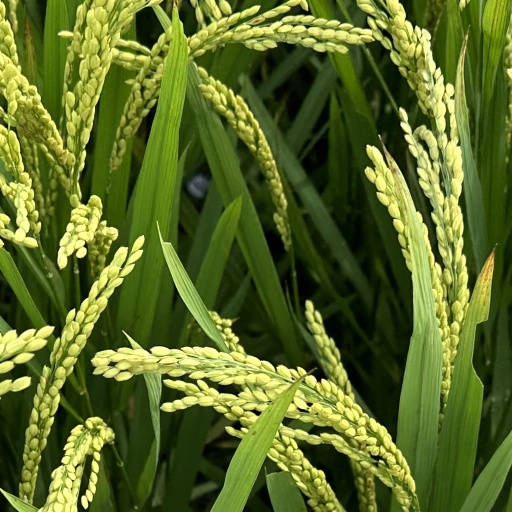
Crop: rice